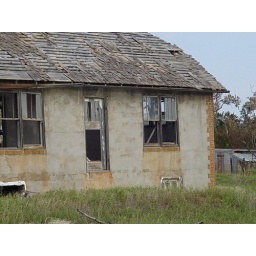
Abandoned house sitting in a field.